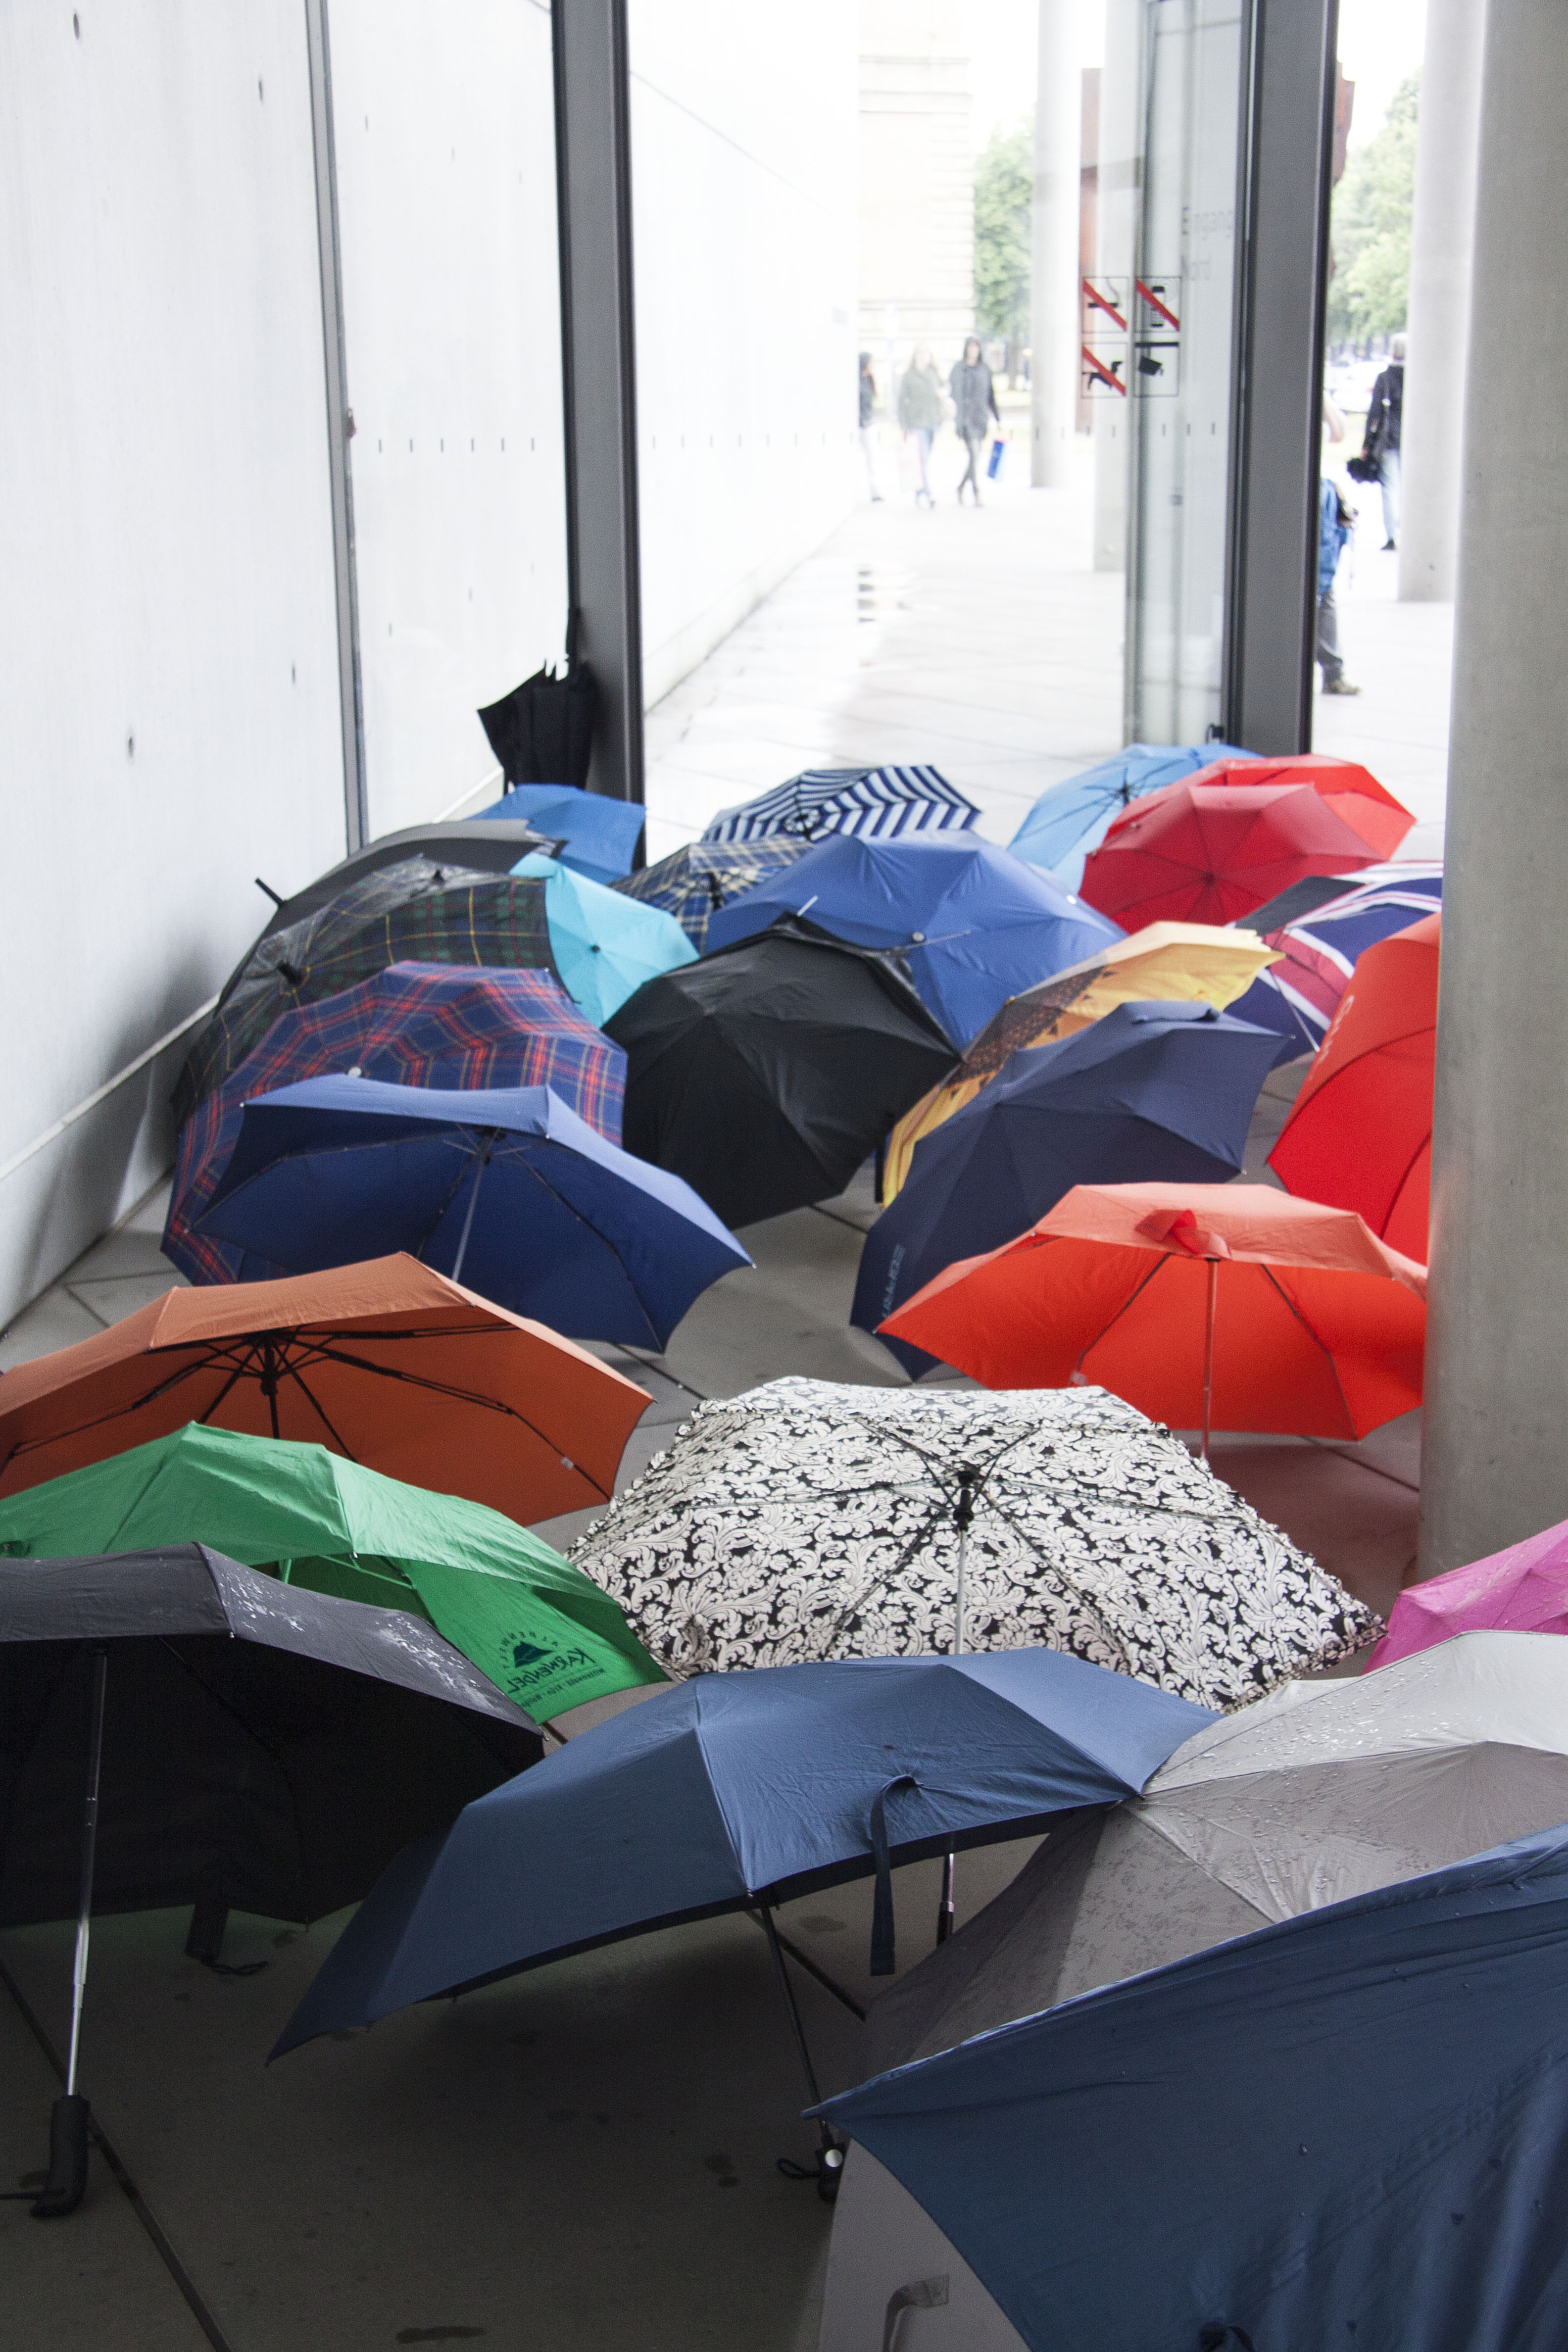
window, red, color, weather, blue, colorful, art, umbrellas, stretched, rainy weather